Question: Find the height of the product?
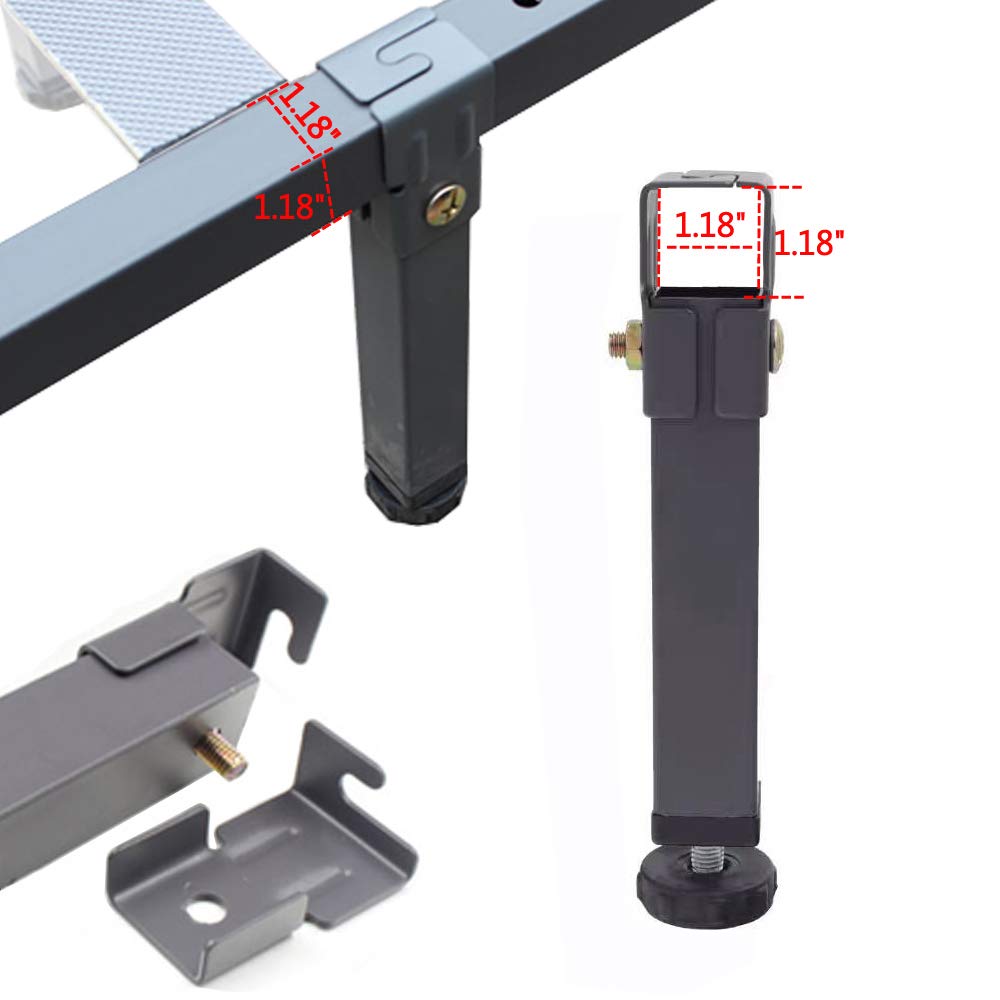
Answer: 1.18 foot